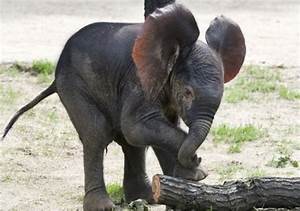
Label: elefante